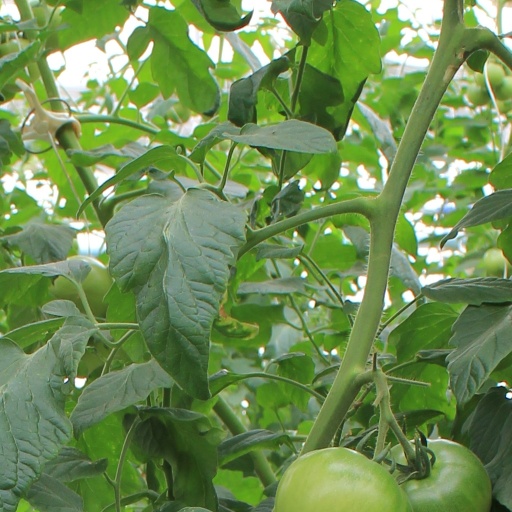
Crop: tomato